Victorville, California

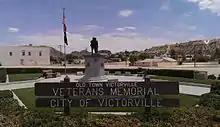
Old Town Victorville Veteran's Memorial

A revitalization project started in 1995 in the ten square blocks along Historic Route 66. After years of setbacks in developing Old Town, the city, with input from residents and local business owners, created an Old Town Strategic Action Plan in 2007. In 2008, demolition of hazardous and dilapidated buildings began. In 2010, as the economy declined, the state eliminated Redevelopment Agencies which had funded the project and further work was put on indefinite hold. As of 2012, the area still had problems with crime and homelessness, and many buildings remain boarded up.